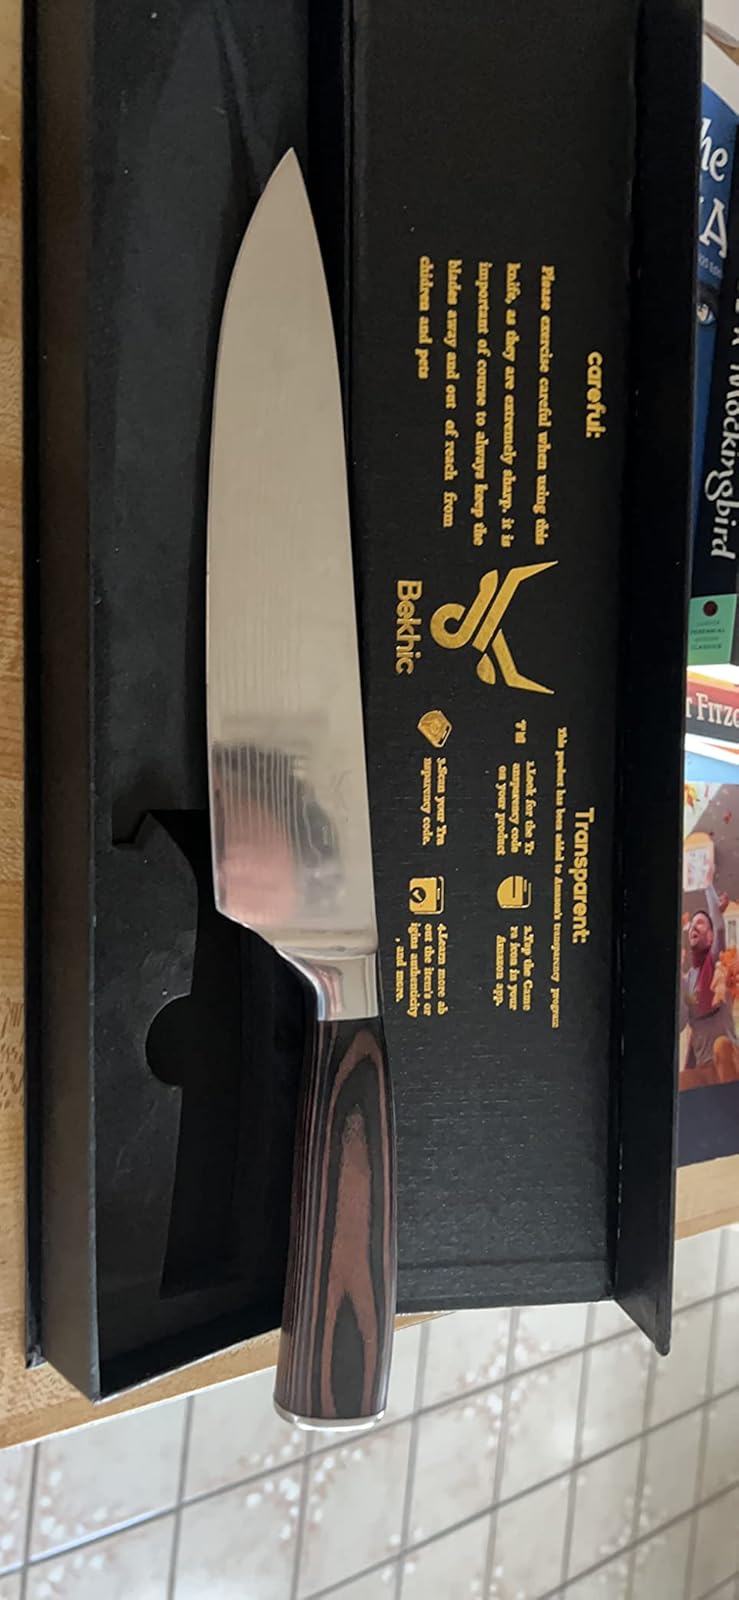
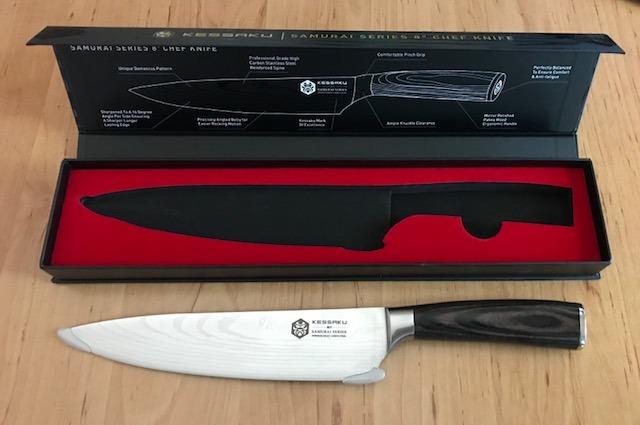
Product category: items_knife
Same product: no